Prophetic medicine

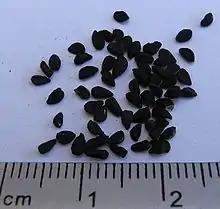
"Nigella sativa" seeds

Abu Hurayra quoted Muhammad saying: "Utilize the black seed for without a doubt, it is a cure for all sicknesses aside from death." (Hadith Al-Bukhari 7:591)